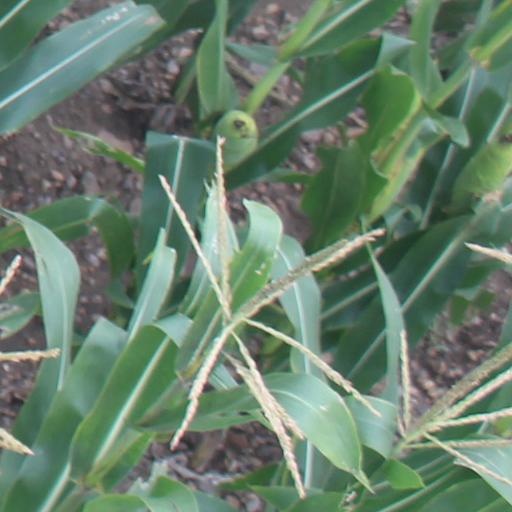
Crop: maize; corn